Climate of India

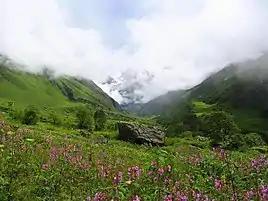
A scene in Uttarakhand's Valley of Flowers National Park. In contrast to the rain shadow region of Tirunelveli, the park receives ample orographic precipitation due to its location in a mountainous windward-facing region wedged between the Zanskars and the Greater Himalayas.

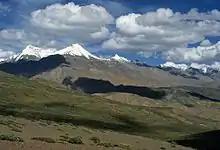
The formation of the Himalayas (pictured) during the Early Eocene some 52 mya was a key factor in determining India's modern-day climate; global climate and ocean chemistry may have been affected.

The climate of India includes a wide range of weather conditions, influenced by its vast geographic scale and varied topography. Based on the Köppen system, India encompasses a diverse array of climatic subtypes. These range from arid and semi-arid regions in the west to highland, sub-arctic, tundra, and ice cap climates in the northern Himalayan regions, varying with elevation.